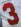
Number: 3